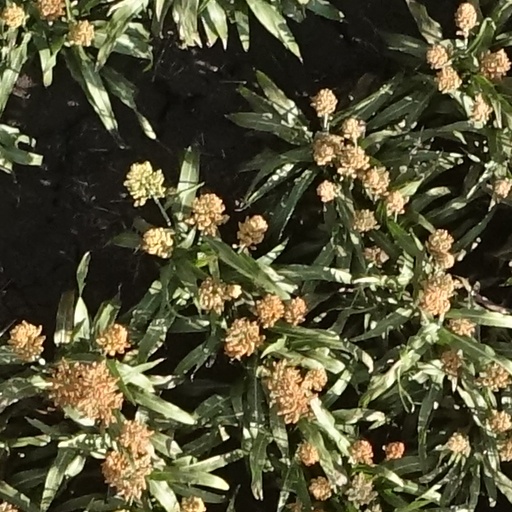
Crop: sorghum